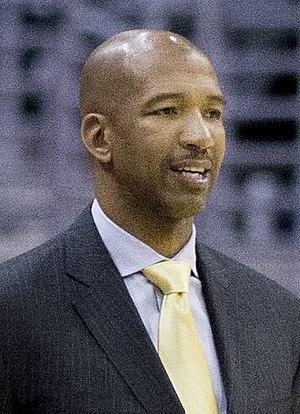
Tavares Montgomery « Monty » Williams, Jr., né le 8 octobre 1971 à Fredericksburg, est un ancien joueur devenu entraîneur américain de basket-ball. Il est à la tête des Suns de Phoenix au sein de la National Basketball Association.